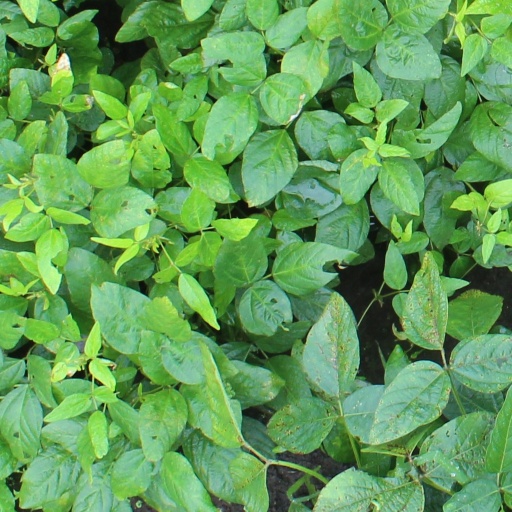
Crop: soybean